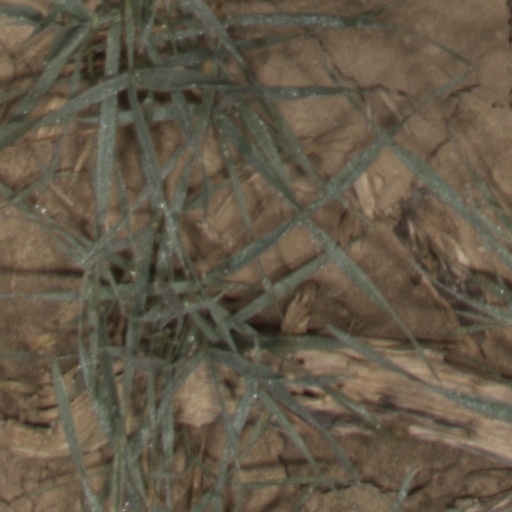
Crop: wheat